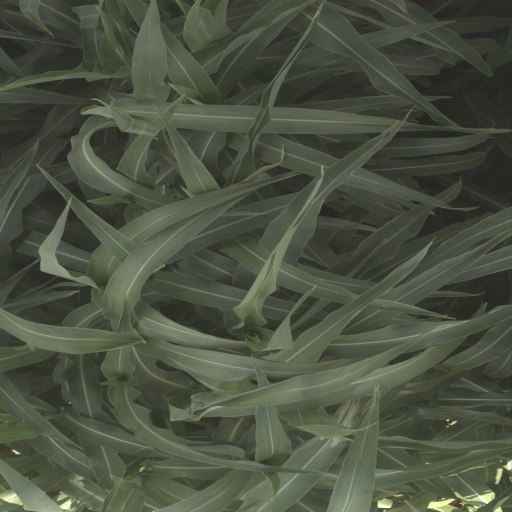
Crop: sorghum